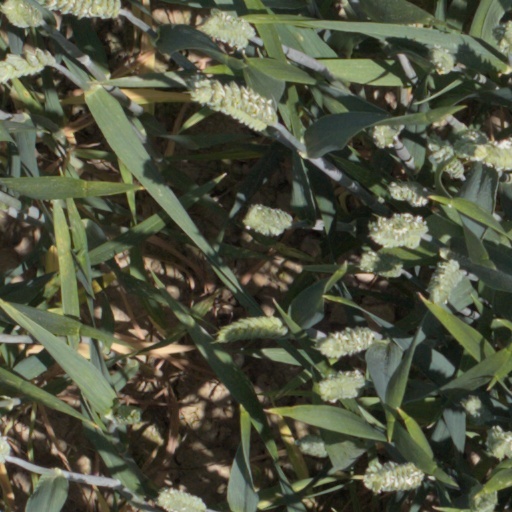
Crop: wheat